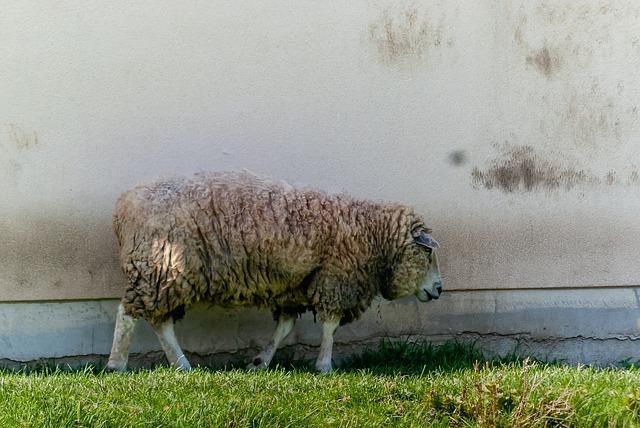
sheep